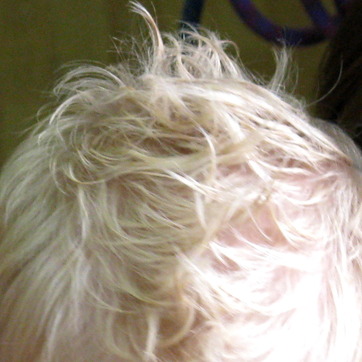
Material: hair